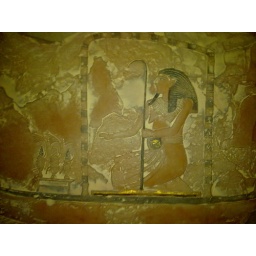
The genuine Egyptian plastic decorations in our hotel room in Las Vegas' &lt;em&gt;Luxor&lt;/em&gt;. We stayed in the 20th floor of the pyramid.